Subhadra Parinayam

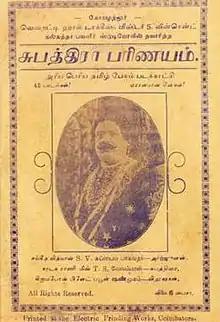

Subhadra Parinayam is a 1935 Indian Tamil language film produced by Samikannu Vincent and directed by Profulla Ghosh. The film featured S. V. Subbaiah Bhagavathar and T. S. Velammal in the lead roles while the comedy track featured "Buffoon" Shanmugam, Karaikudi Ganesha Iyer and others.